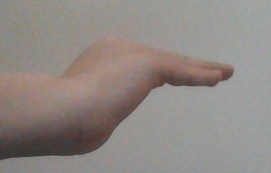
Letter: haa